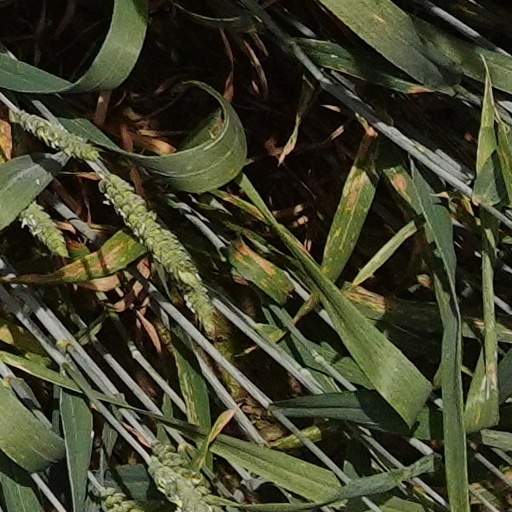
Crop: wheat